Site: brandenburg
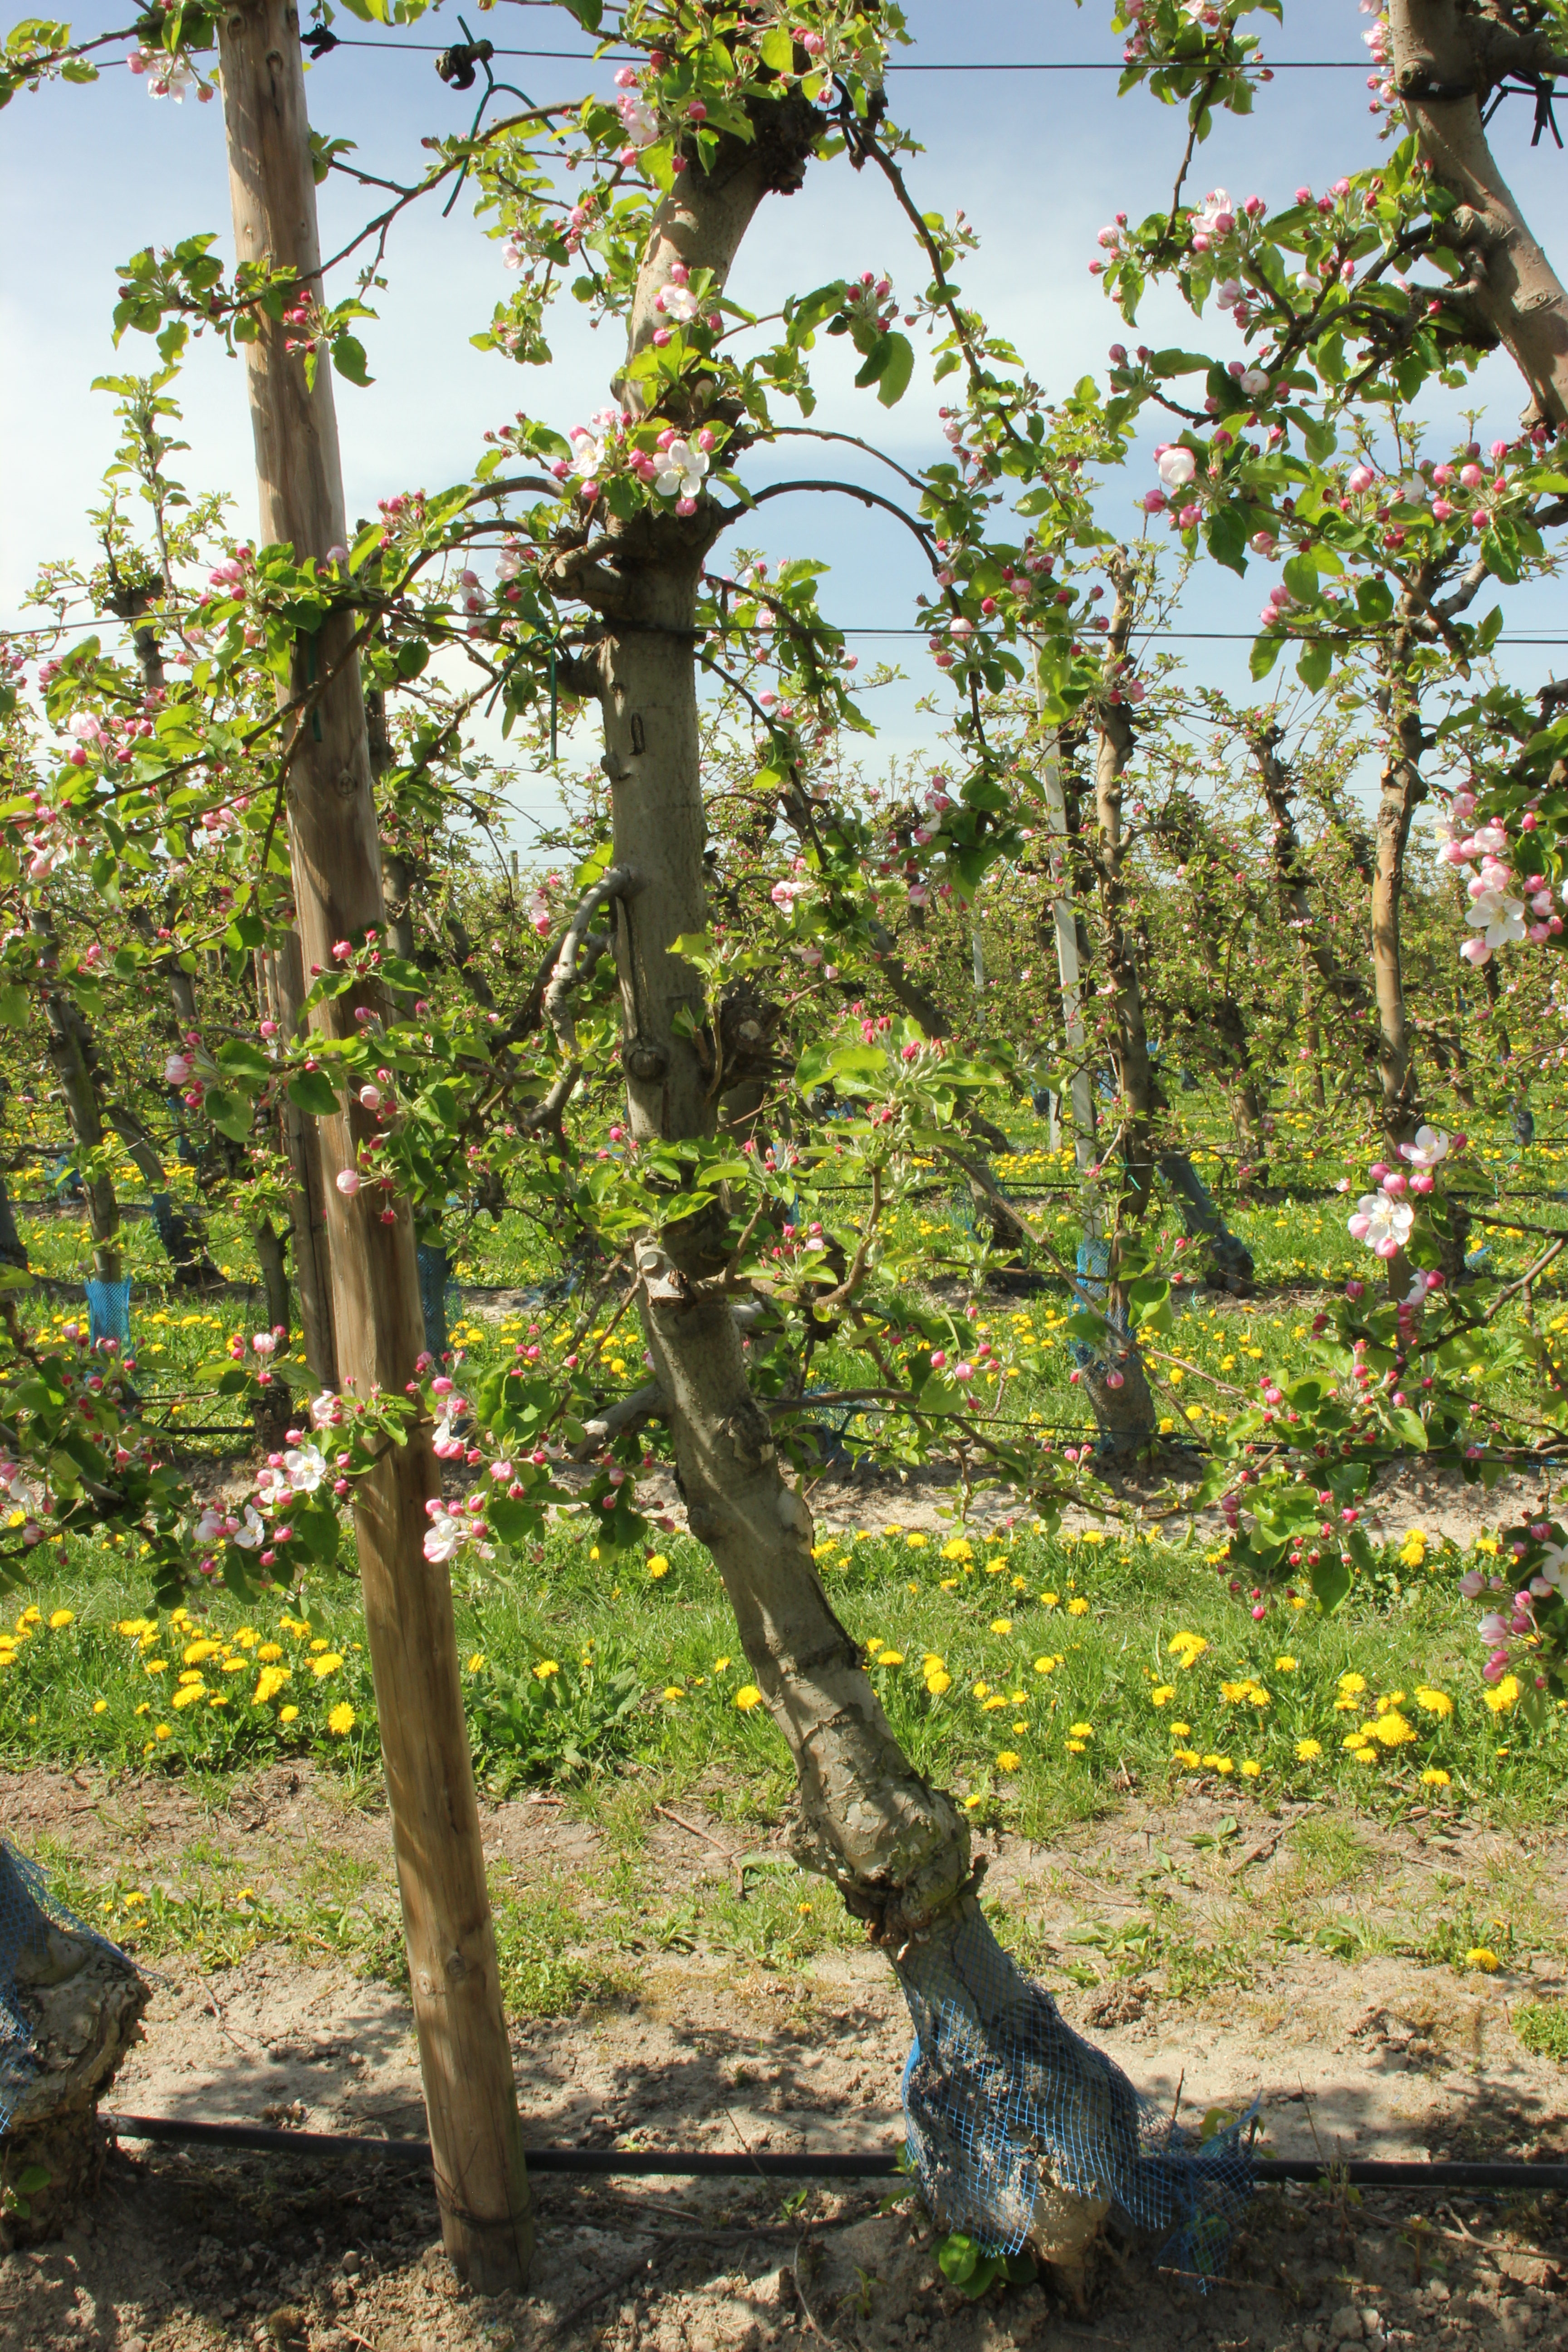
Growth stage (BBCH 57): Inflorescence emergence